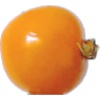
Label: physalis